Douglas B-23 Dragon

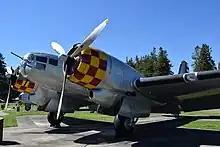
B-23 Dragon front

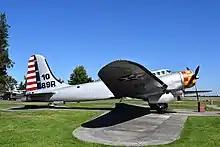
B-23 Dragon side

While significantly faster and better armed than the B-18, the B-23 was not comparable to newer medium bombers like the North American B-25 Mitchell and Martin B-26 Marauder. For this reason, the 38 B-23s built were never used in combat overseas, although for a brief period they were employed as patrol aircraft stationed on the west coast of the United States. The B-23s were primarily relegated to training duties, although 18 of them were later converted as transports and redesignated UC-67.